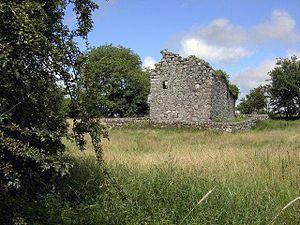
Cette liste recense les principaux châteaux du council area du Dumfries and Galloway en Écosse.